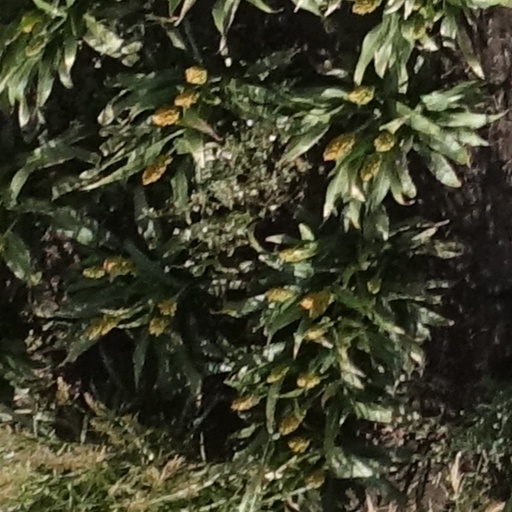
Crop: sorghum